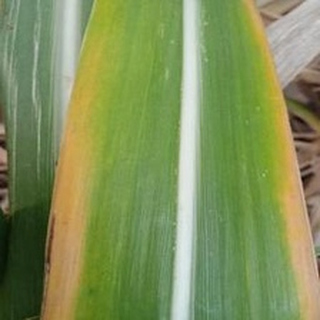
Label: sugarcane_yellow_leaf_disease